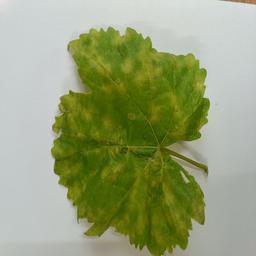
Label: Downy Mildew